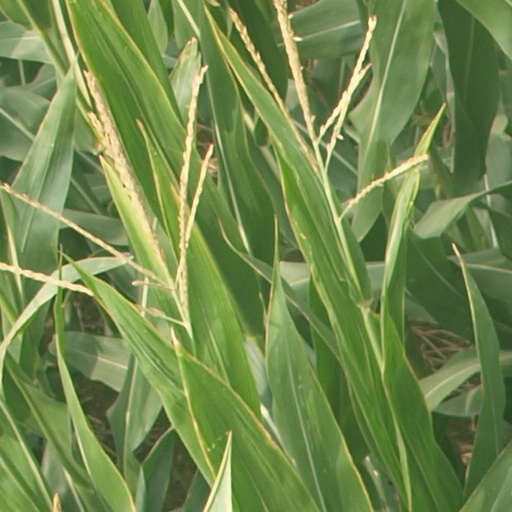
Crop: maize; corn